Middletown, New York

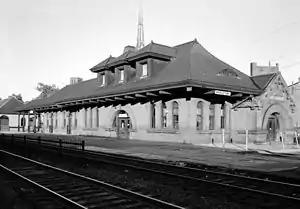
The Erie Railroad's Middletown Station in 1971, now Thrall Library

John Green purchased land from the DeLancey patent and probably settled the area around 1744. Due to its location between other settlements, residents adopted the name of Middletown, changing it later to South Middletown to avoid confusion with a nearby location. Eventually they dropped the word "south", using the current name when the community became a village in 1848. The village was incorporated as a city in 1888.